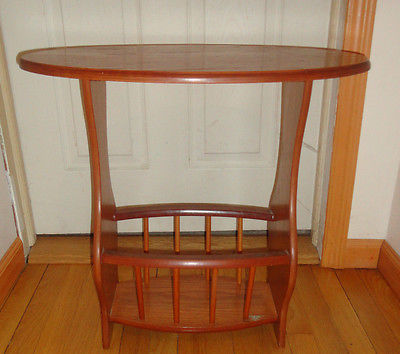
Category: table